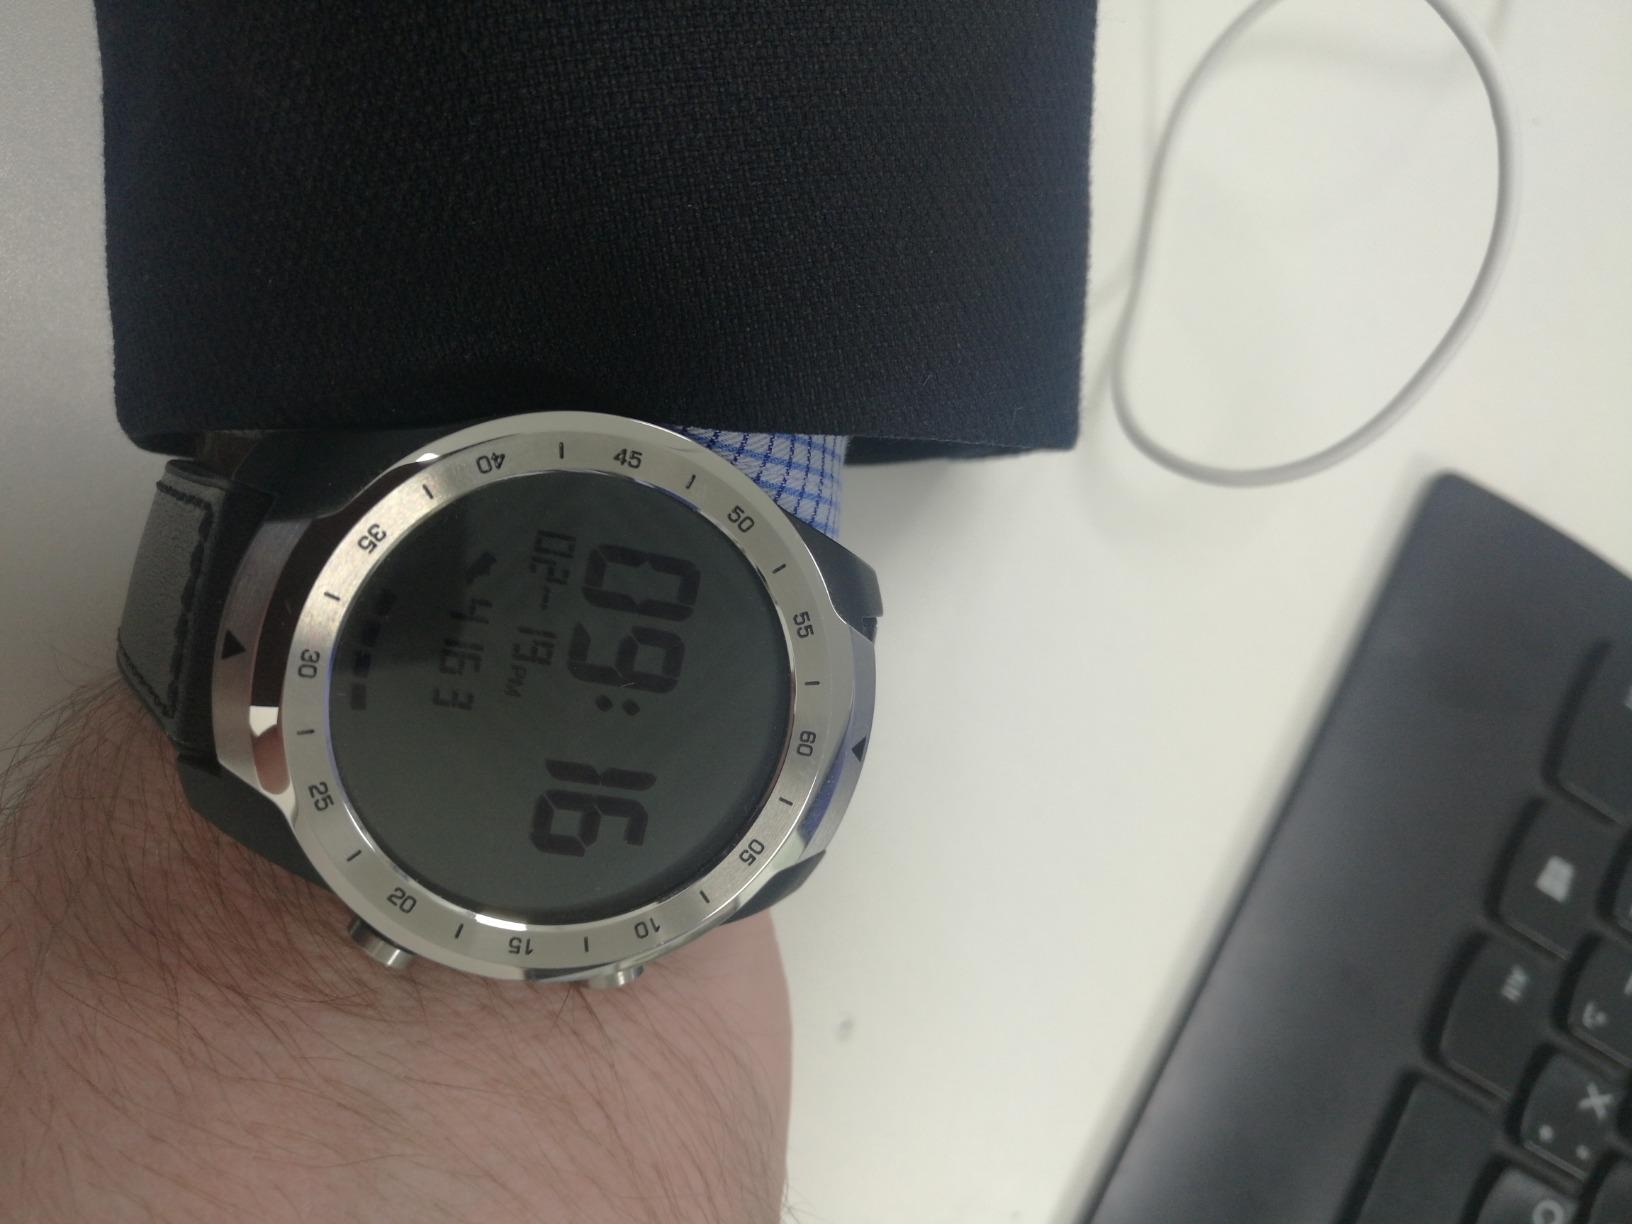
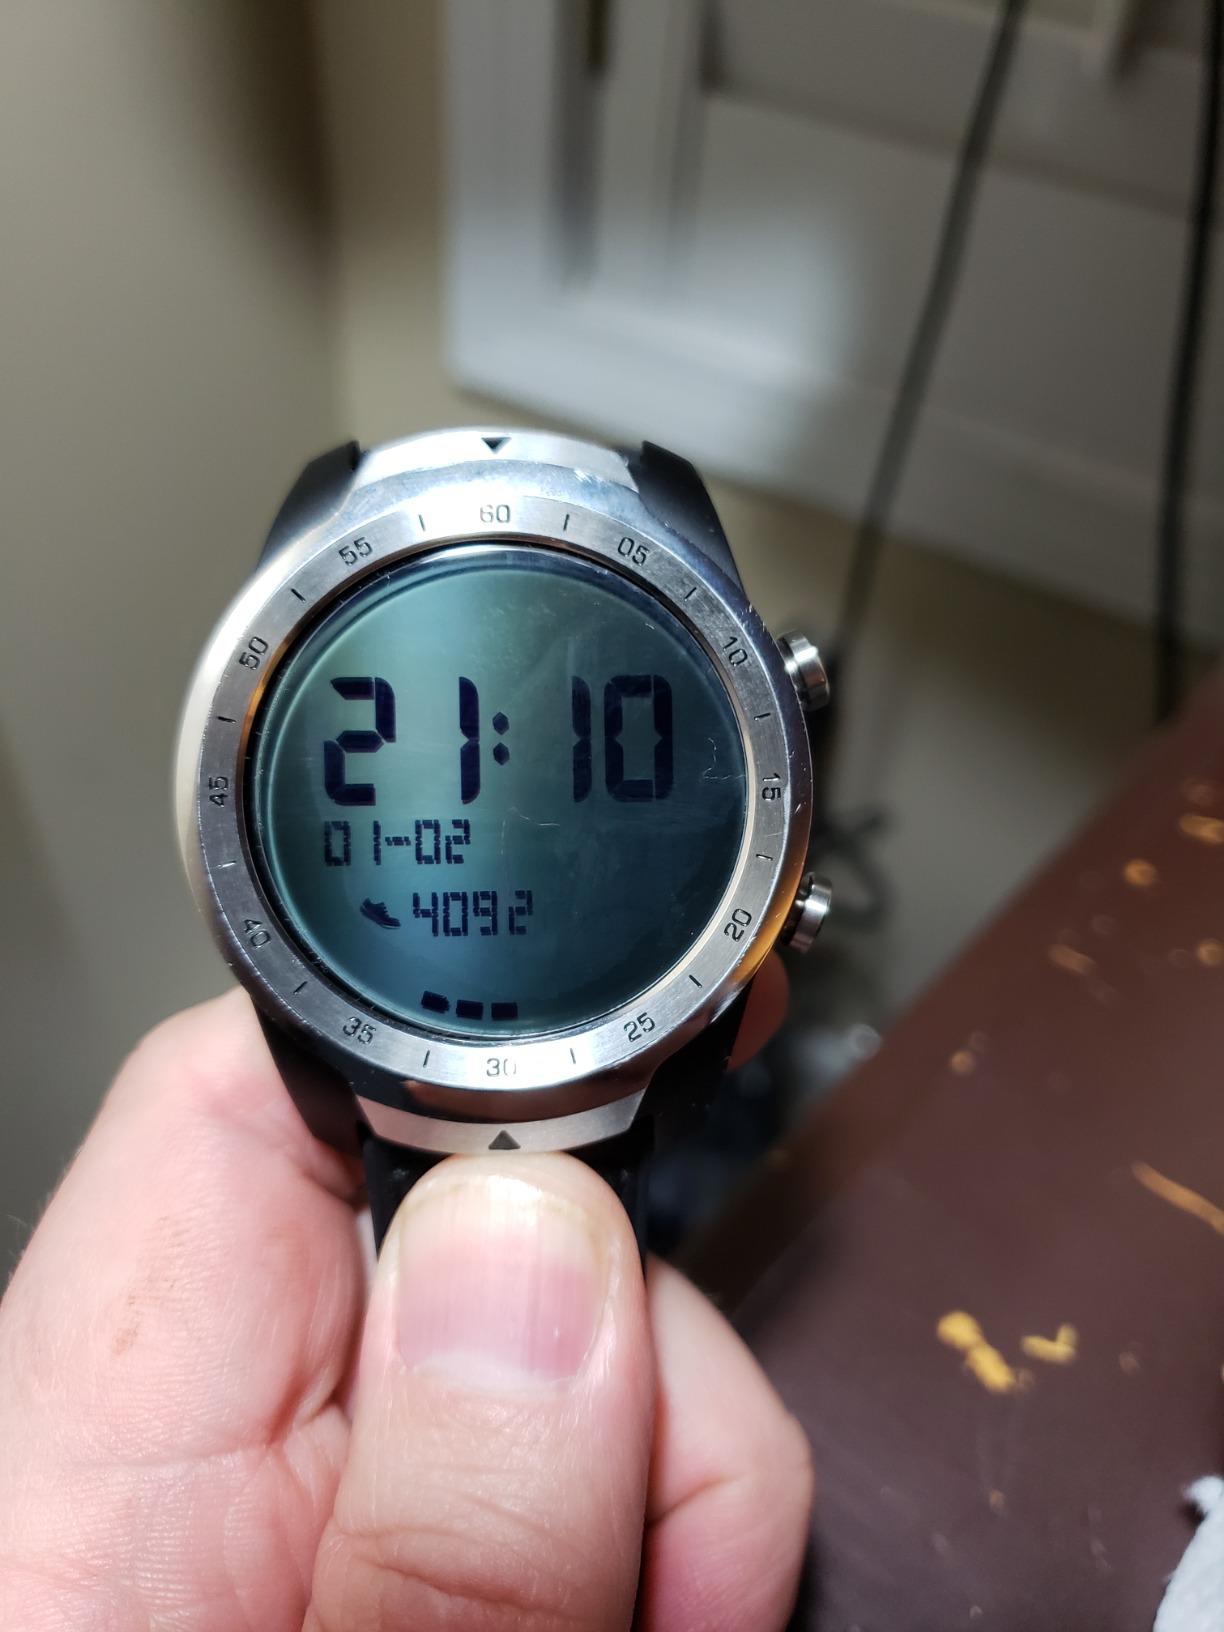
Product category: smartwatch
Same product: yes